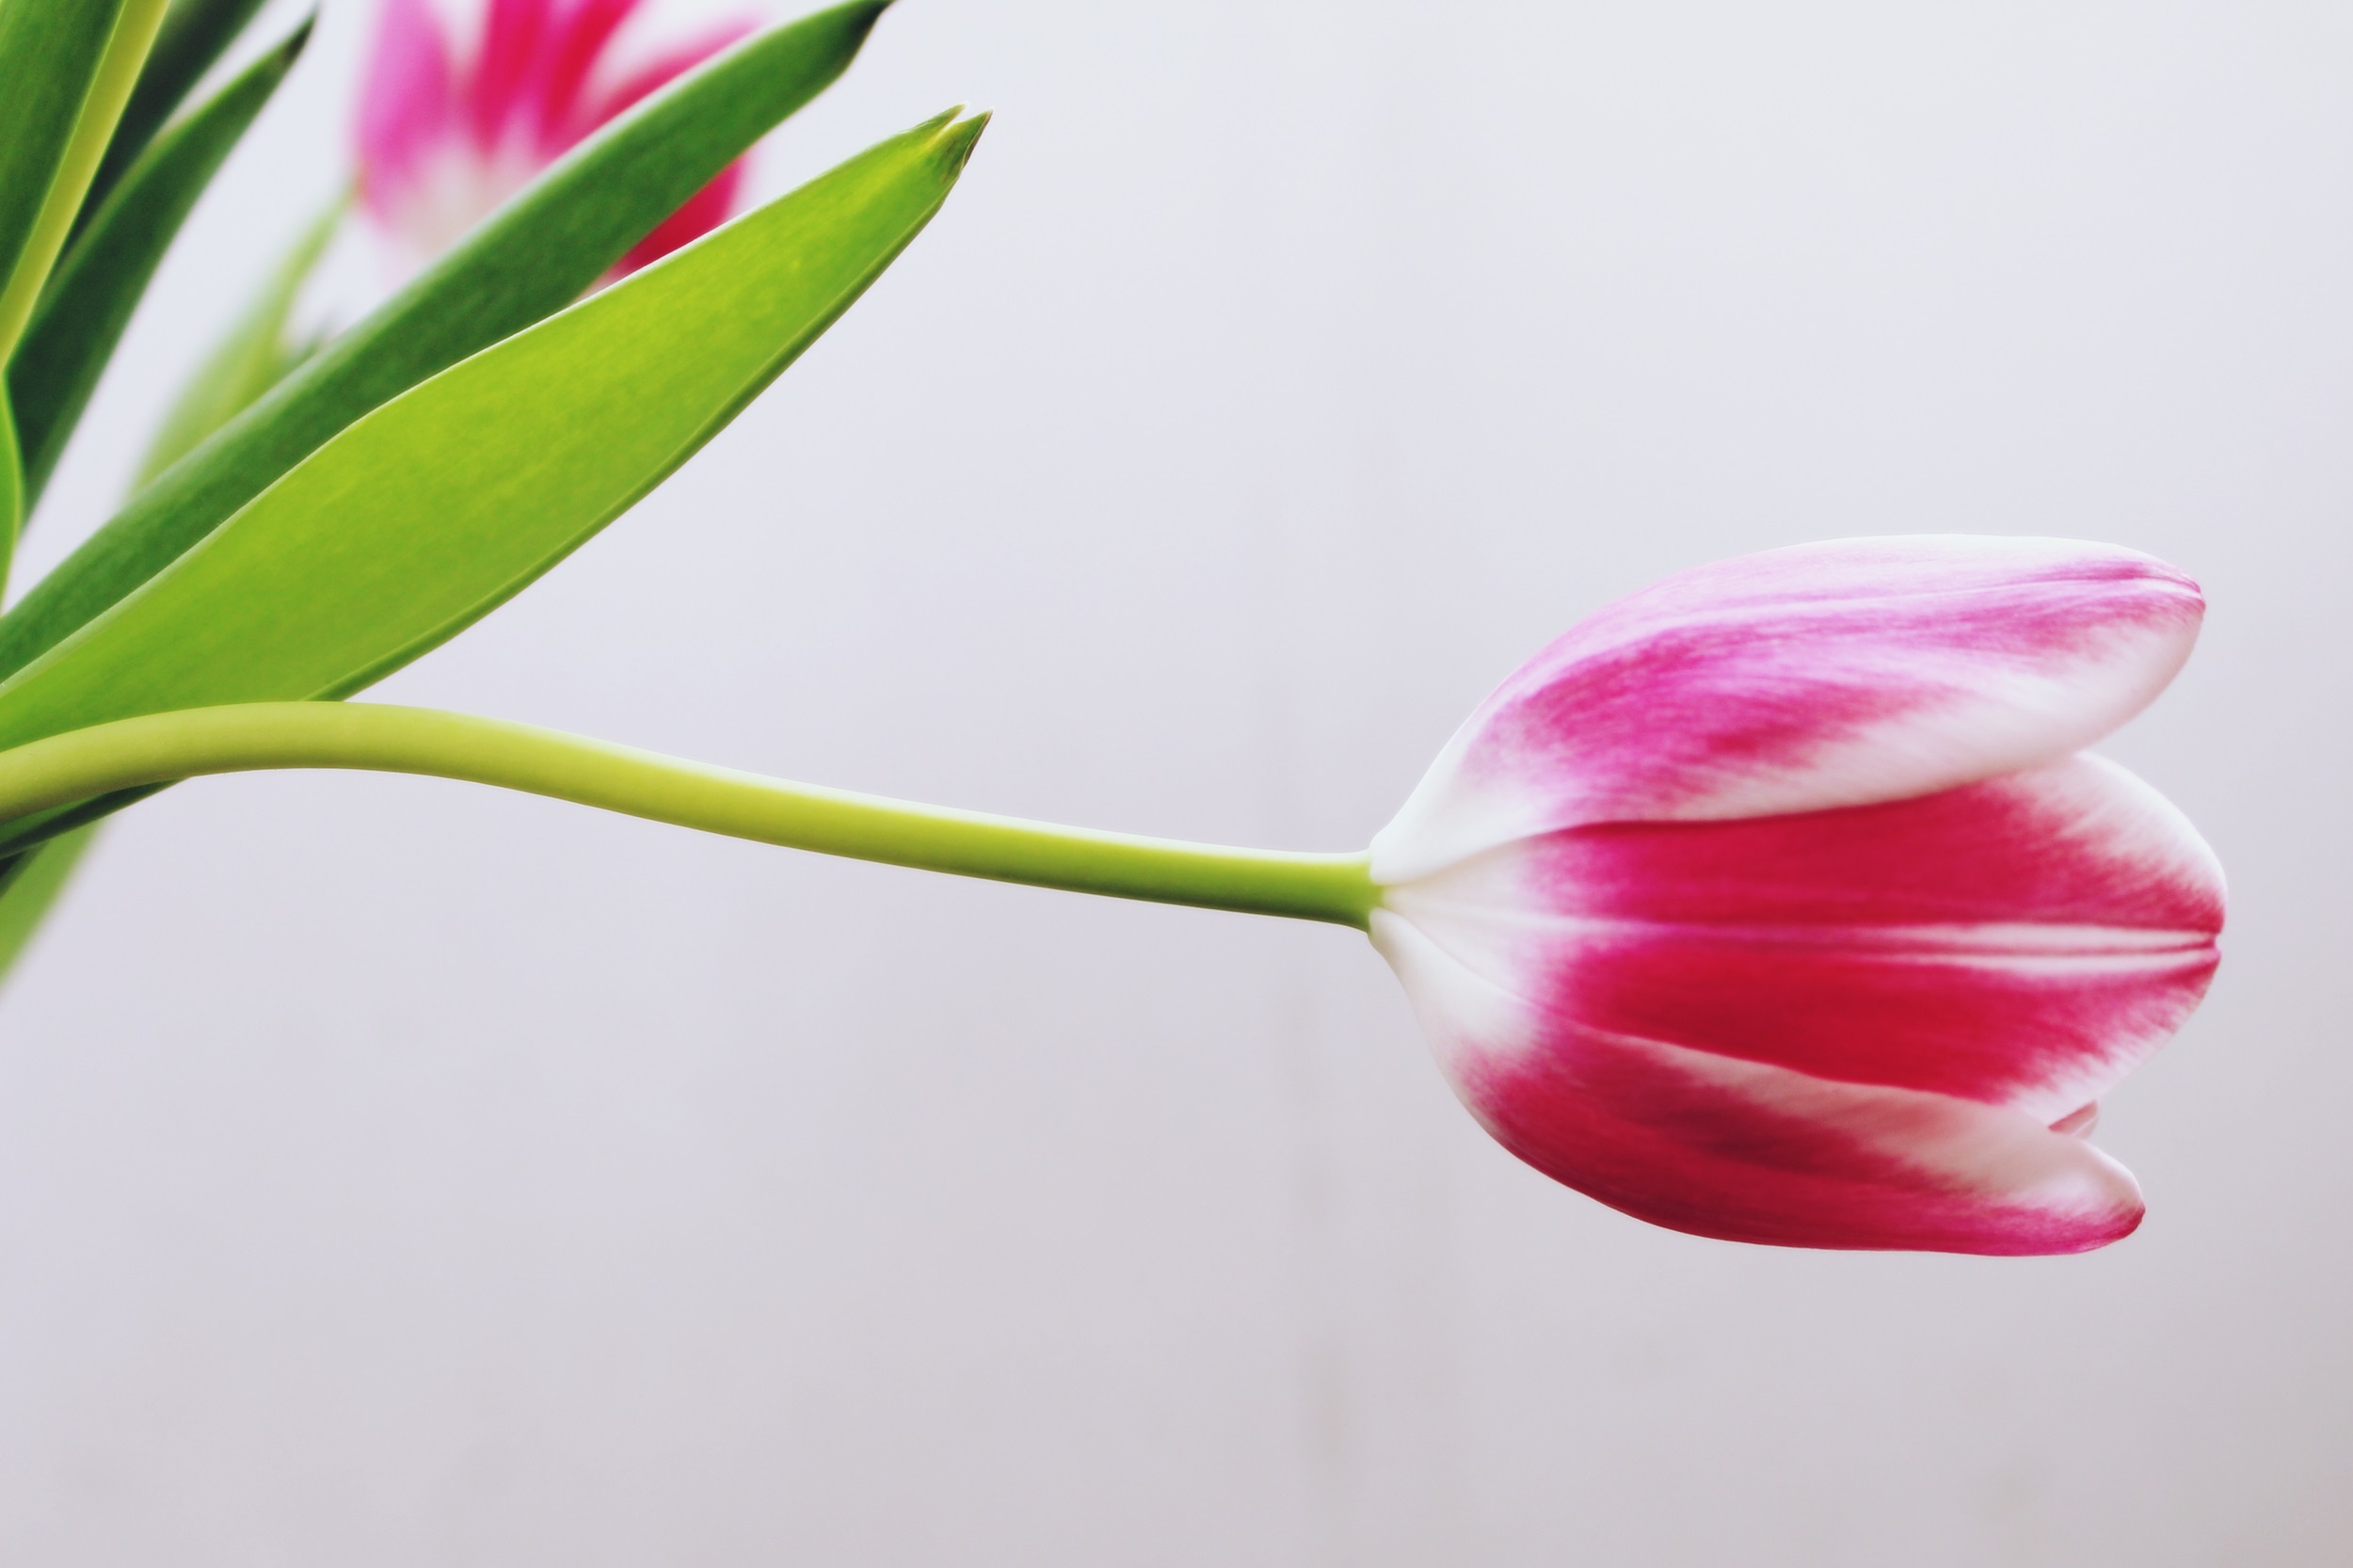
blossom, plant, flower, petal, bloom, tulip, bouquet, pink, macro photography, flowering plant, plant stem, land plant